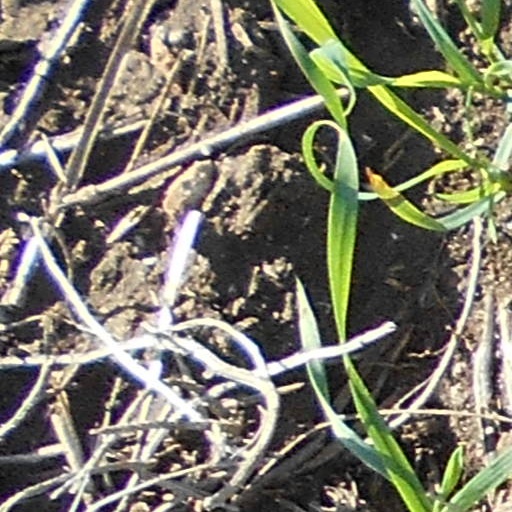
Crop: wheat